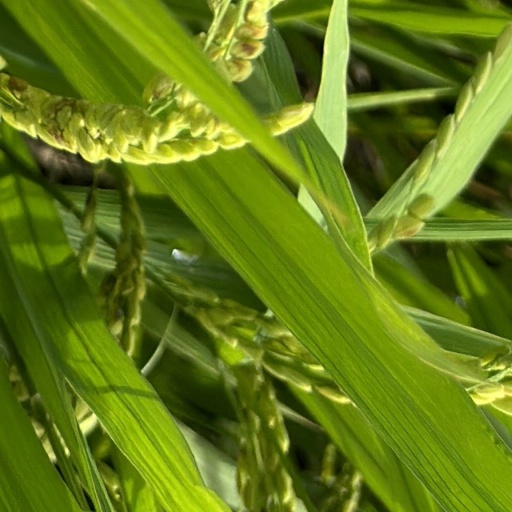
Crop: rice